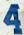
Number: 4